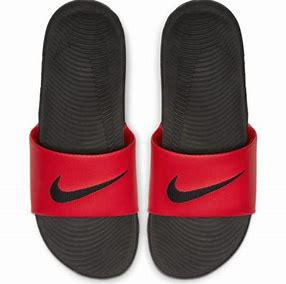
Brand: Nike
Model: Kawa